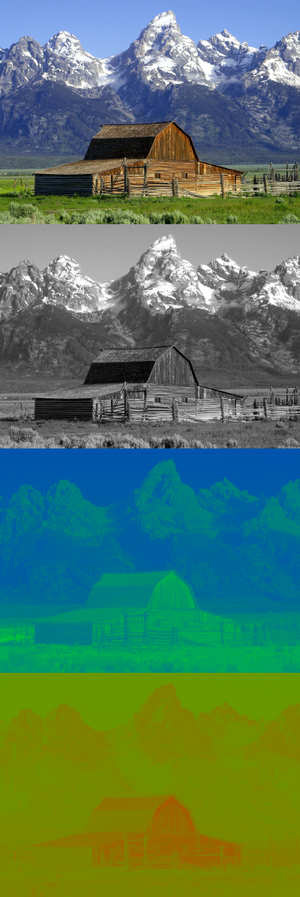
Analog tv / Teknisk / Farveformidling
Et billede øverst og herunder Y', U og V billedkomponenterne. Bemærkning: Farve tv-systemerne kan have vægtet kanalerne anderledes og roteret UV-farverummet.
Analog tv, analog television og analog fjernsyn er fællesbetegnelser for tv overvejende formidler information via analog radio. Informationen kan f.eks. formidles via: